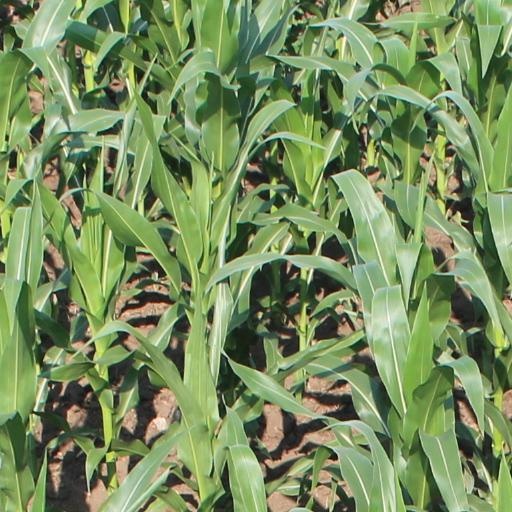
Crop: maize; corn